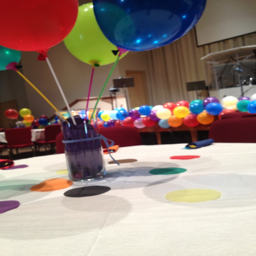
balloons on sticks in vases !